Sky position (RA, Dec in degrees): 189.323, 0.6899
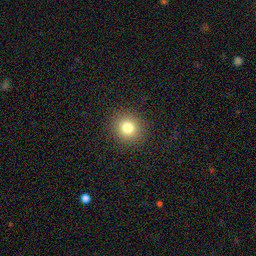
Galaxy morphology: Round Smooth Galaxies